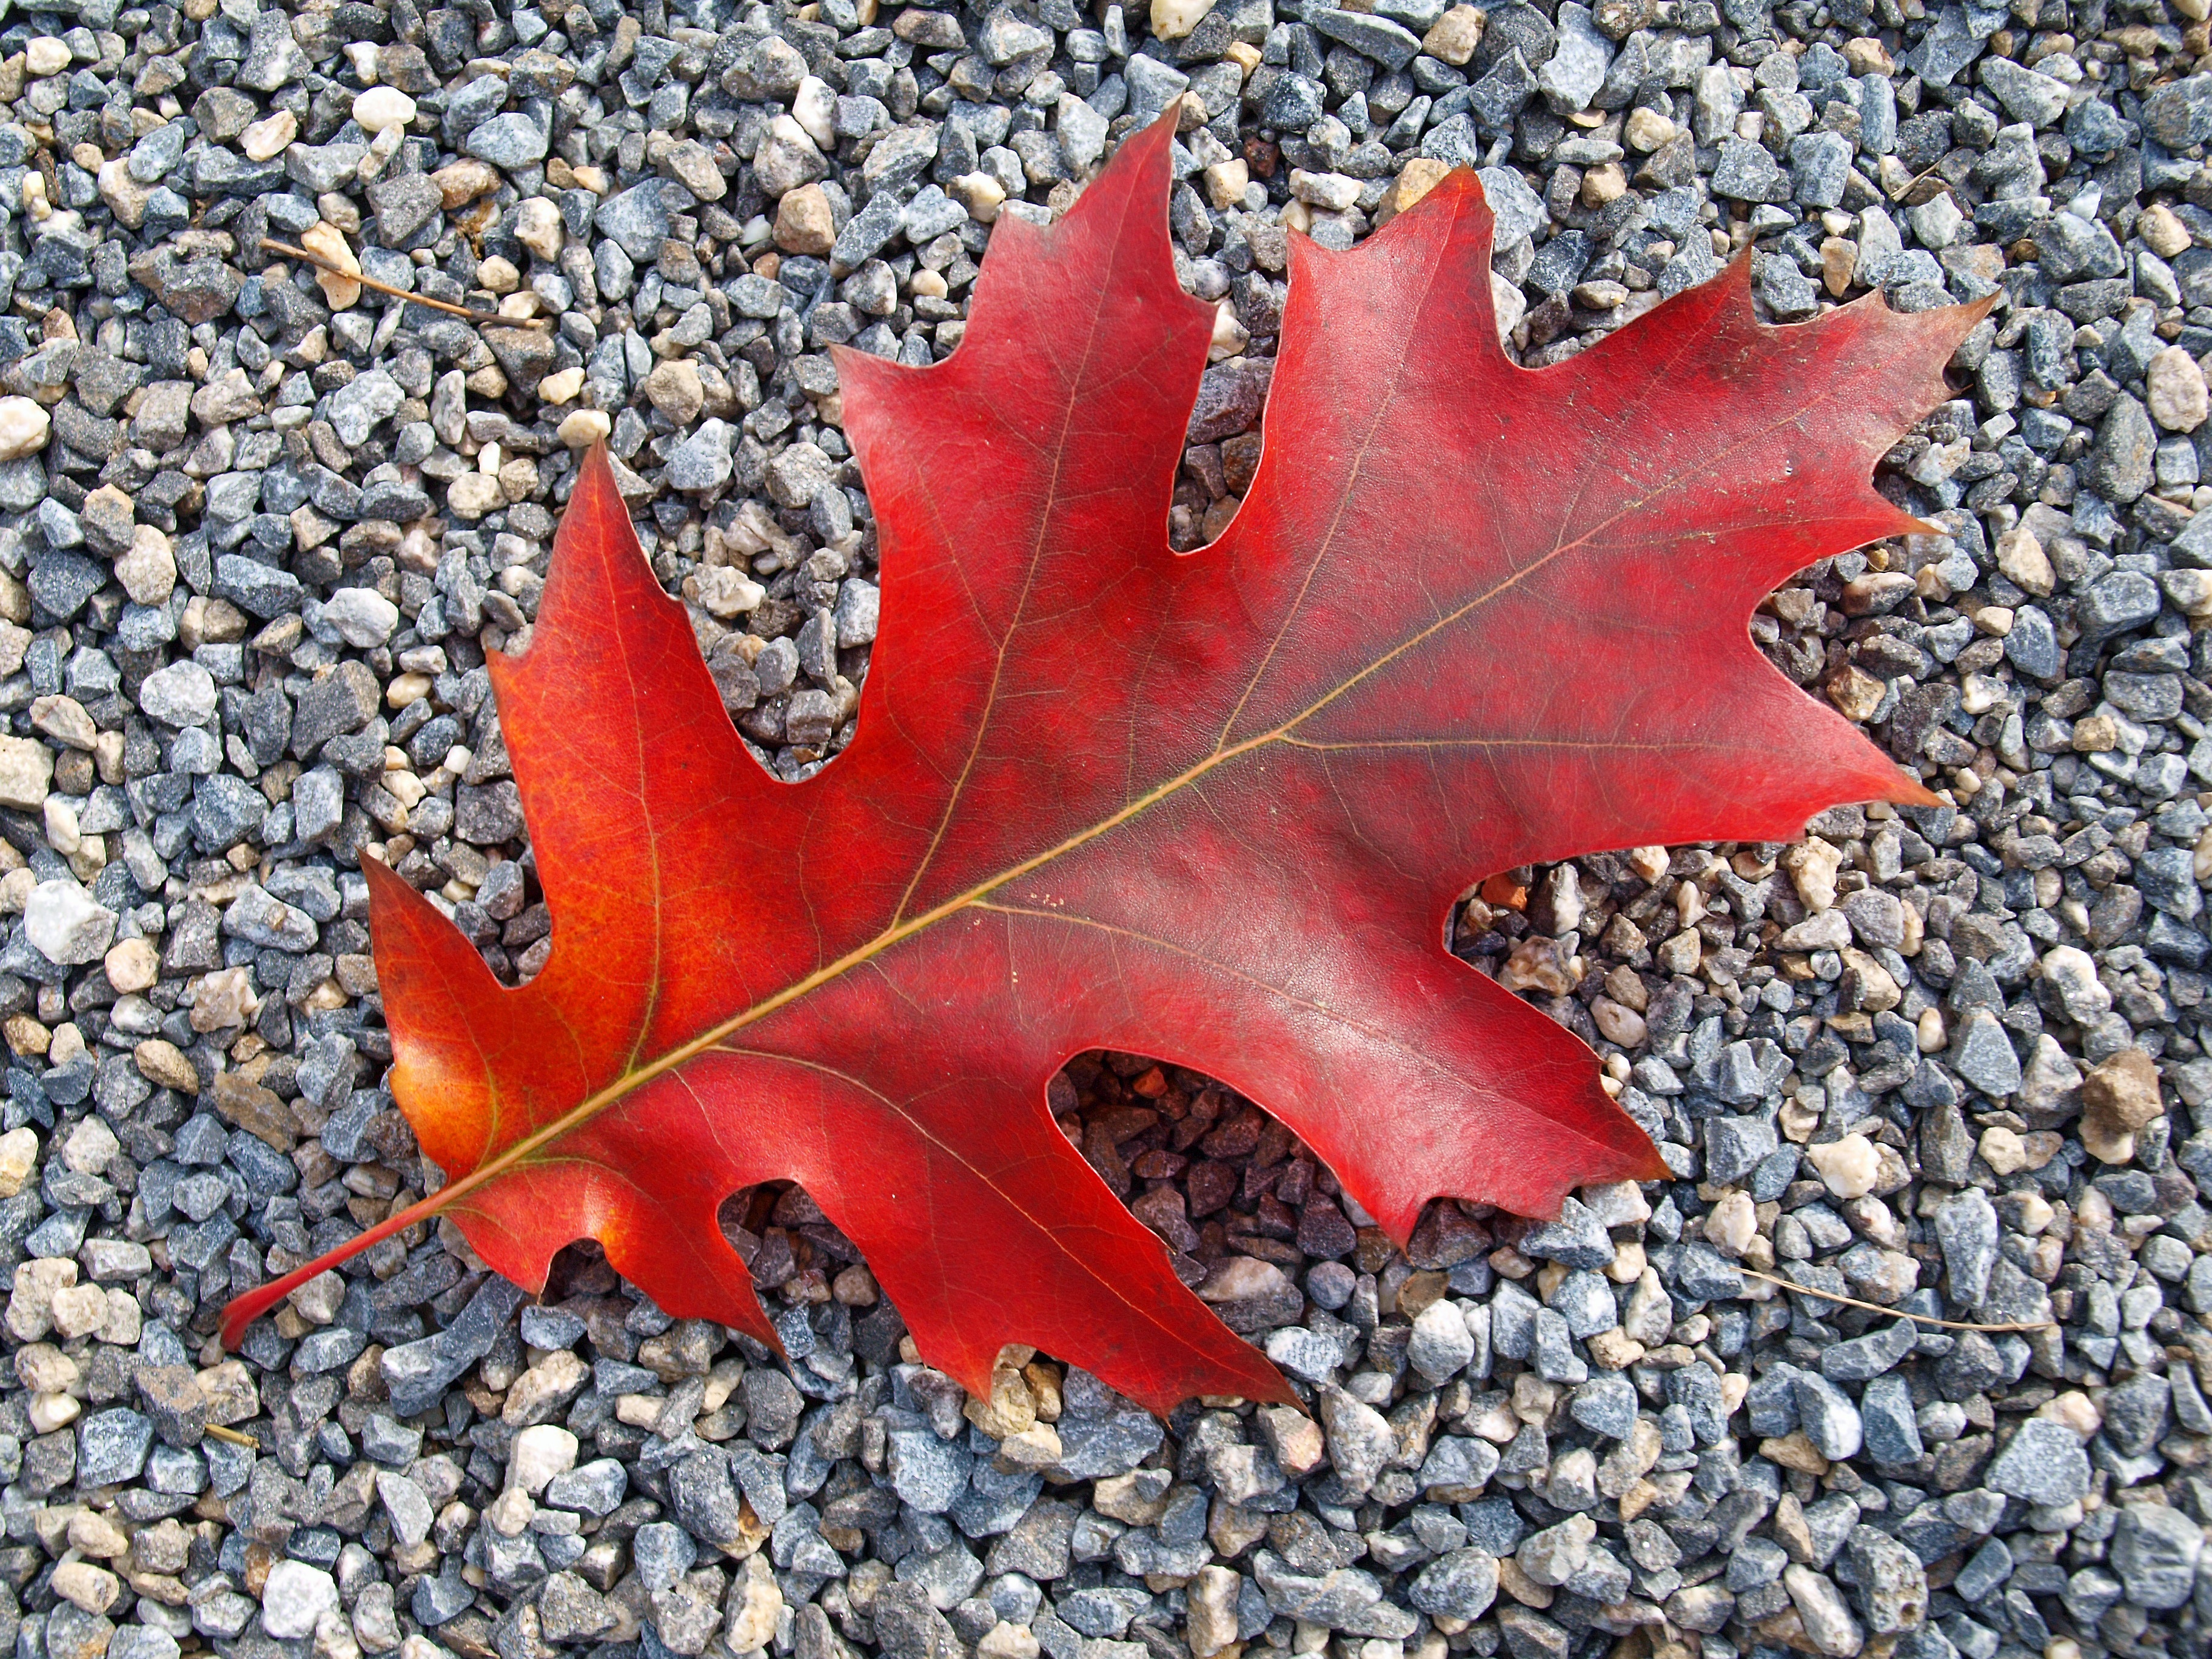
tree, plant, leaf, flower, red, autumn, soil, season, maple tree, maple leaf, leaves, oak, autumn leaf, fall color, fall foliage, flowering plant, woody plant, land plant